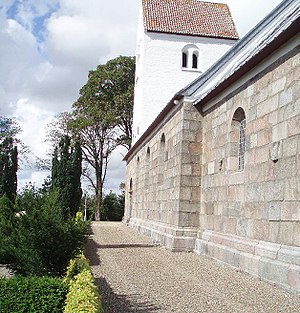
Lyby Kirke
Lyby Kirke august 2007
Lybe Kirke august 2007
Lyby Kirke ligger højt oppe med udsigt over det åbne landskab midt imellem Lyby og Bostrup i Salling i det tidligere Nørre Herred, Viborg Amt. Dets kor og skib er formodentlig opført i 1100-tallet.